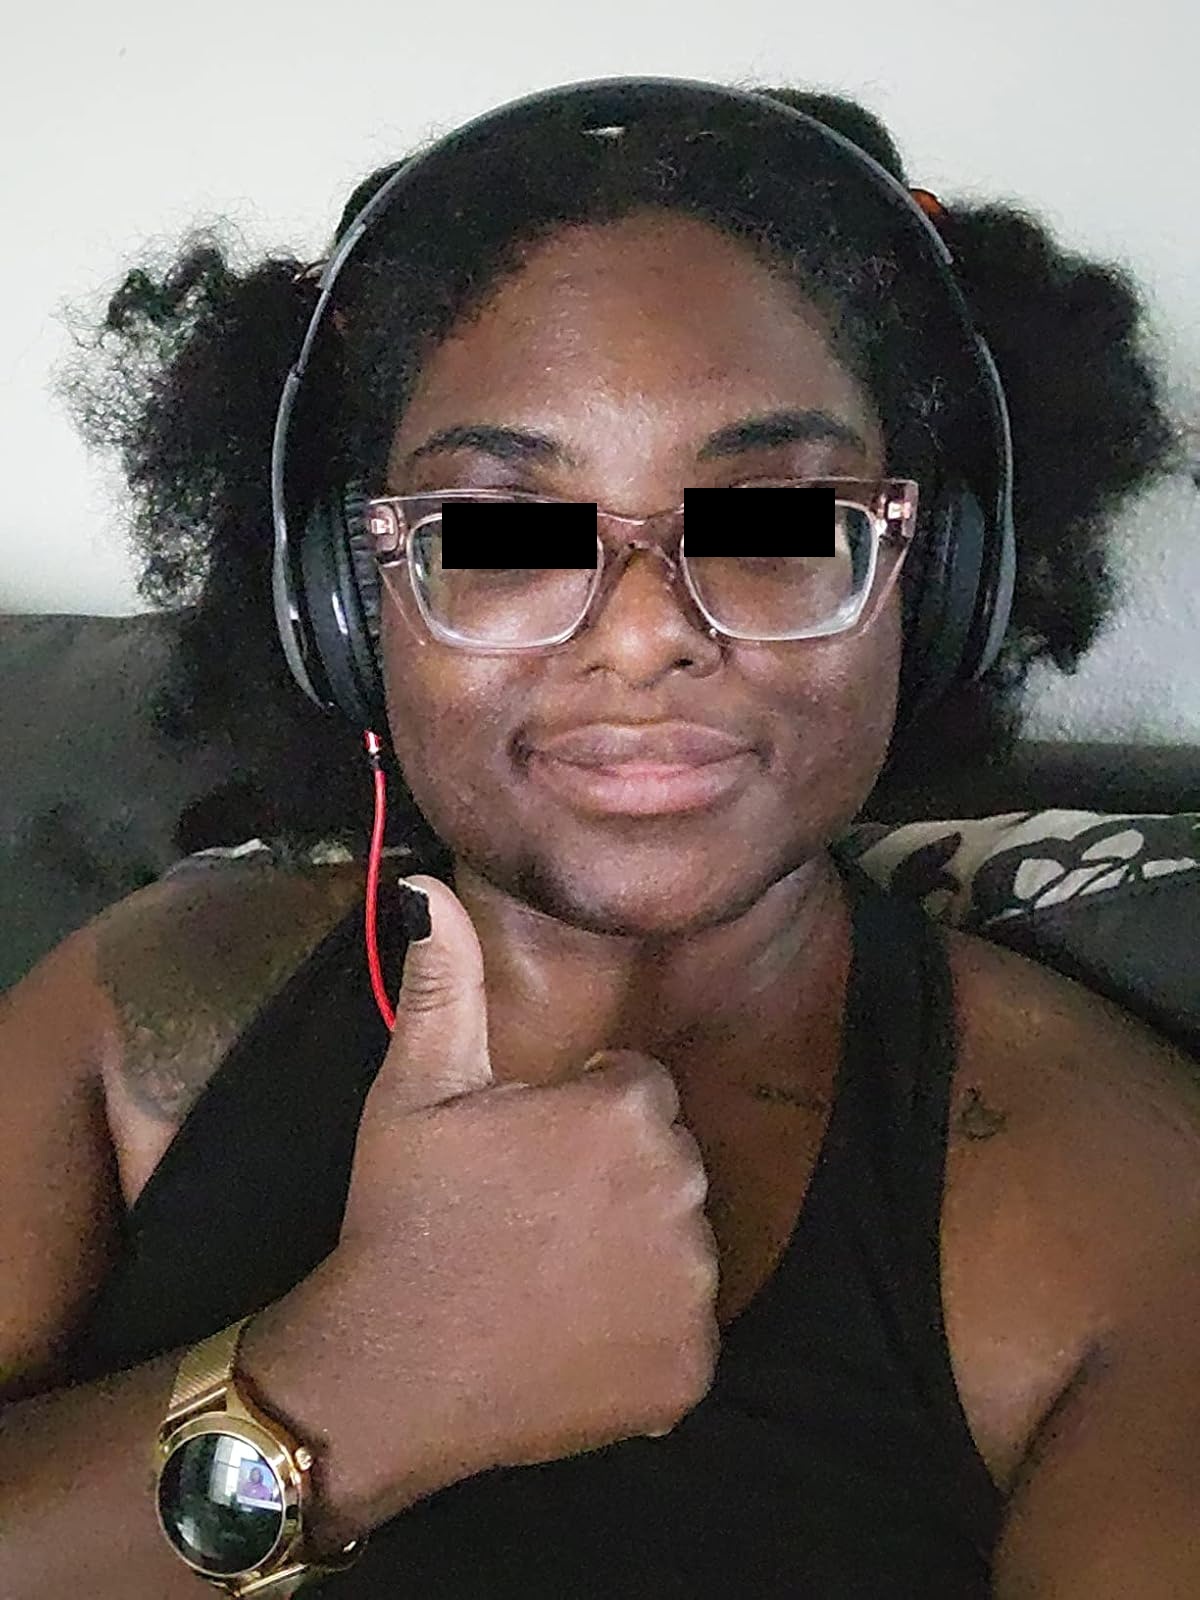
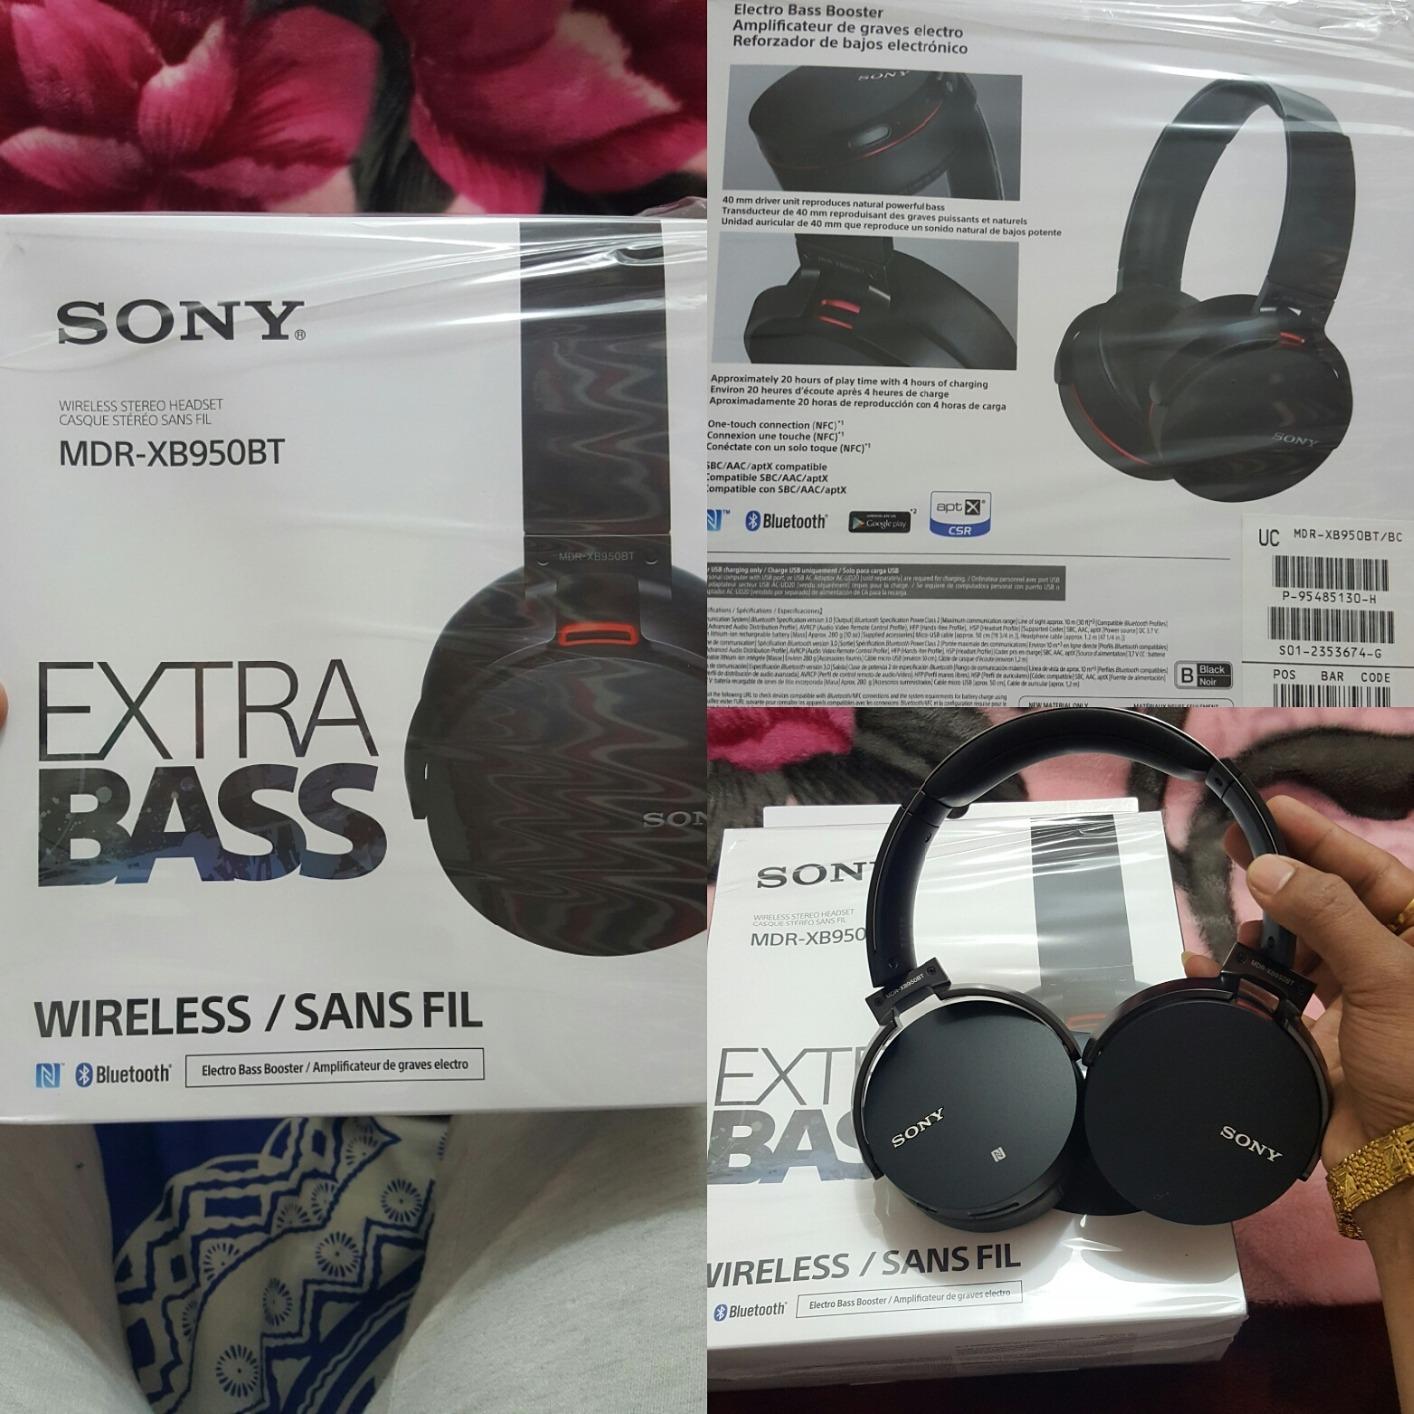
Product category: headphones
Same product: no